Solør Line

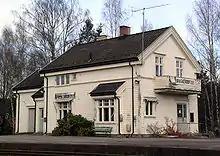
Braskereidfoss Station was a third-class station on the northern station. These stations were plainer than those built on the southern half.

By the time the Flisa–Elverum Line was built, the style preferences had changed. Harald Kaas was the head architect for the project, although Due designed Elverum Station. As it was a transfer station, a new stone building was built in Neo-baroque style with elements of Jugendstil. By the 1910s the Swiss style was too controversial to be reused and so the remaining buildings received a much plainer design. Second-class stations were built at Våler and Heradsbygd, while third-class stations were built at Braskereidfoss and Jømna.